Baseball Stars Professional

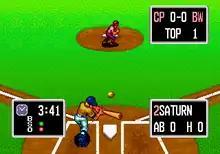
Gameplay screenshot showcasing the player's batter about to hit the ball.

"Baseball Stars Professional" is a baseball game similar to the original "Baseball Stars" and other baseball titles from the era, where players compete in matches against computer-controlled opponents or other players across two ballparks. There are only two modes featured in the game: Tournament is the main single-player mode where one player compete against CPU-controlled opponents in a season. Versus, as the name implies, is a two-player mode where two people compete against each other. Most of the original teams featured in the first "Baseball Stars" return in this game, although some of the features within the first game were removed for a more arcade-style approach of the sport, such as team management and the ability to create a new team from the ground up, among others. If a memory card is present, the players are allowed to save their progress and resume into the last match the game saved at through a password system.